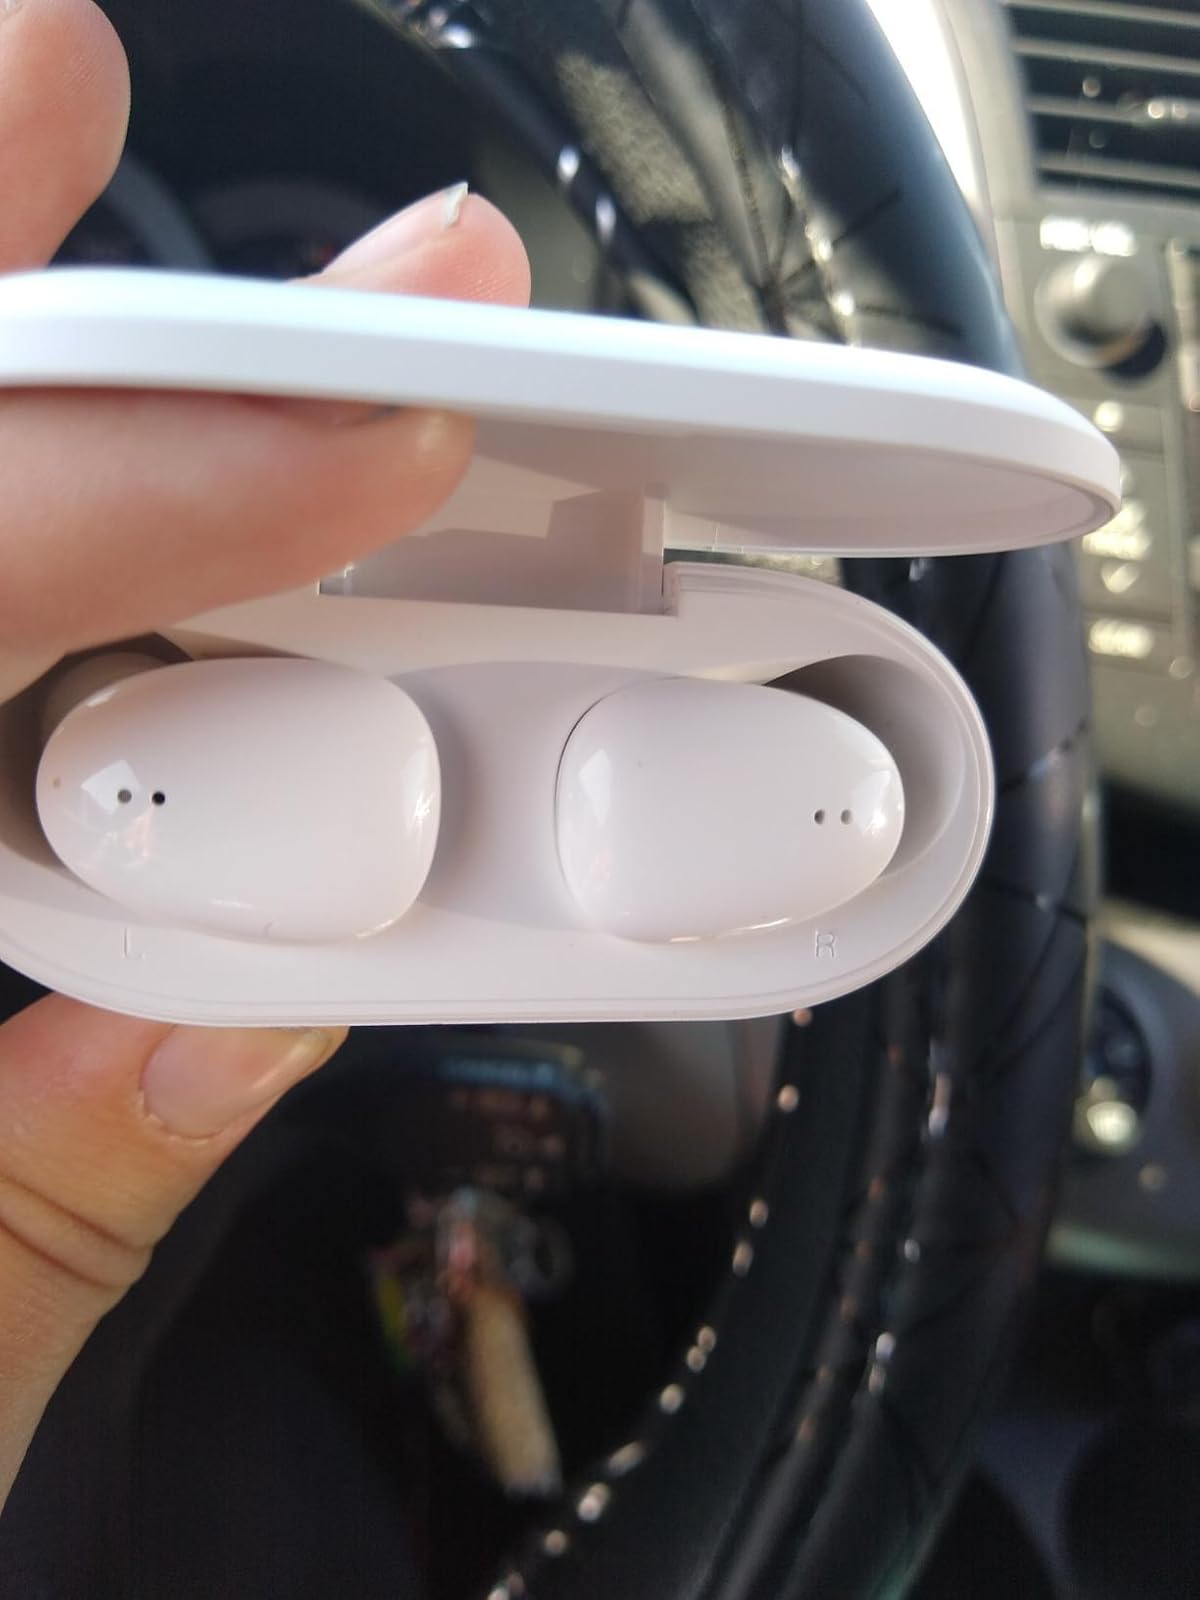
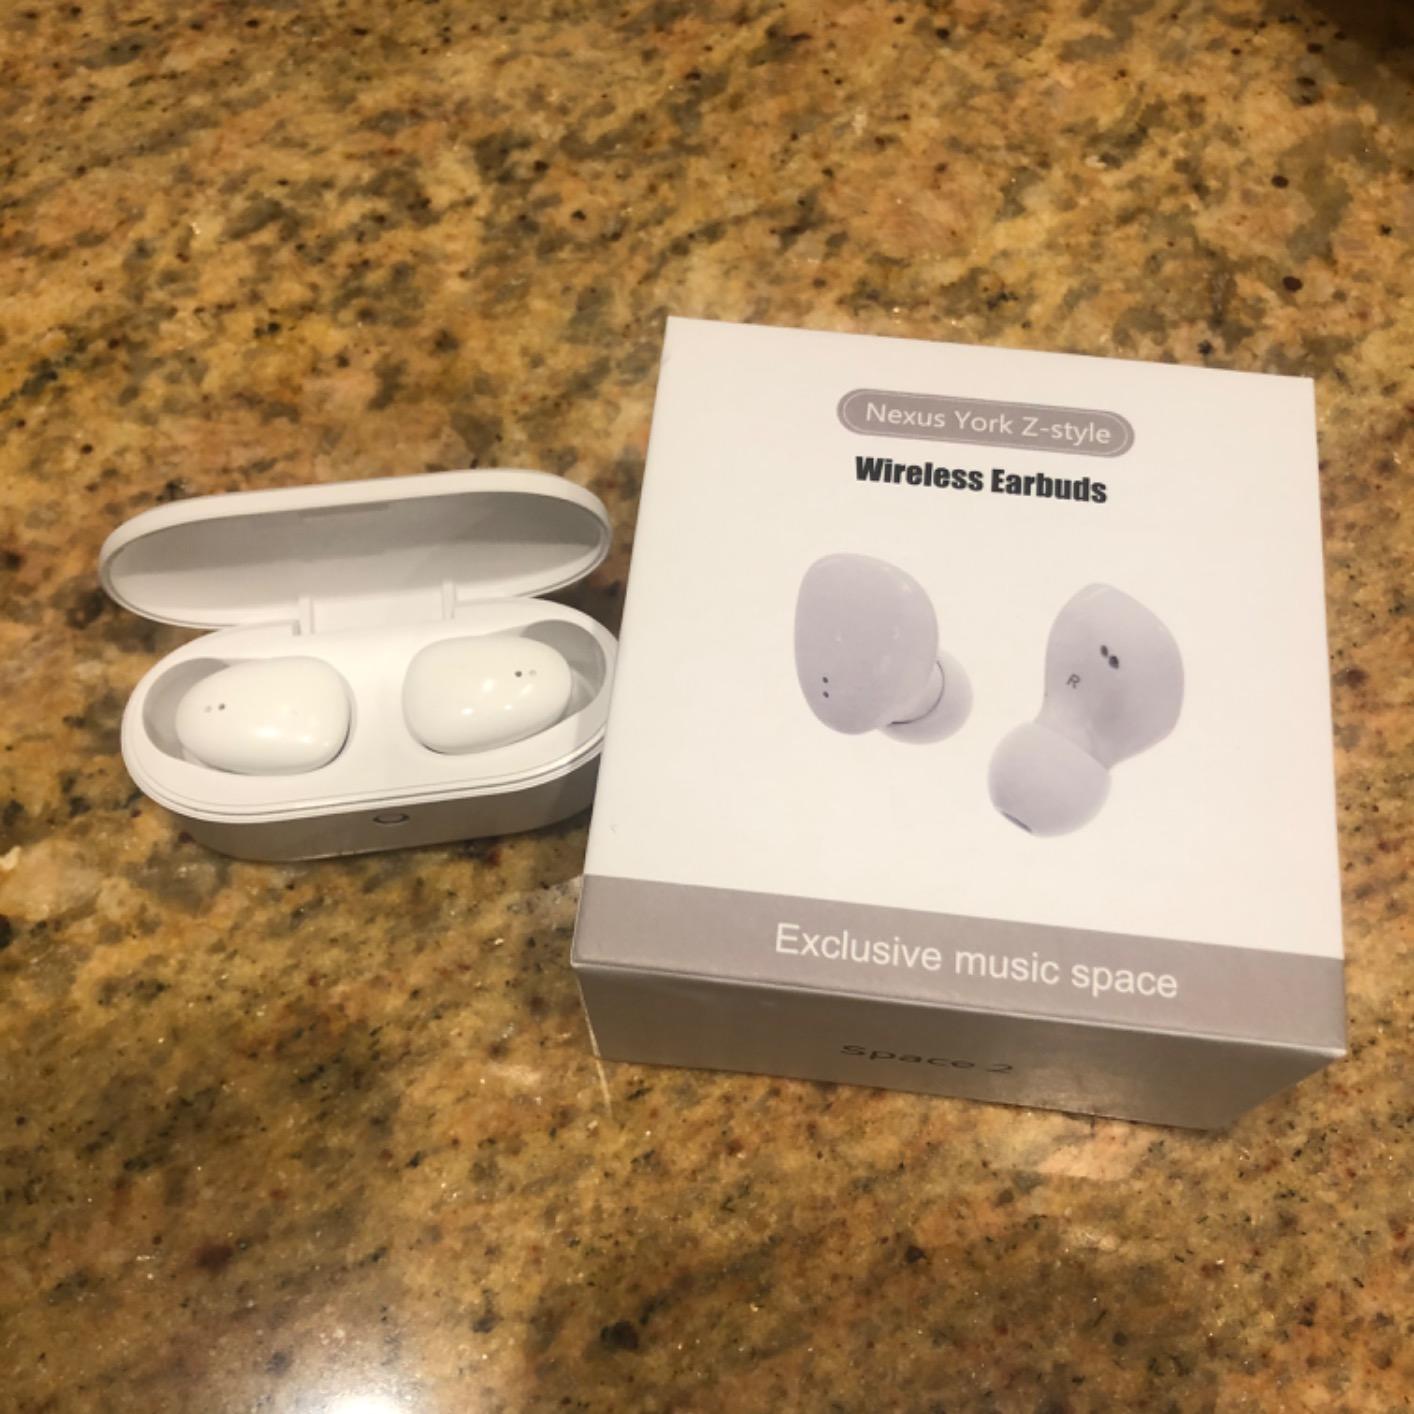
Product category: earbuds
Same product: yes